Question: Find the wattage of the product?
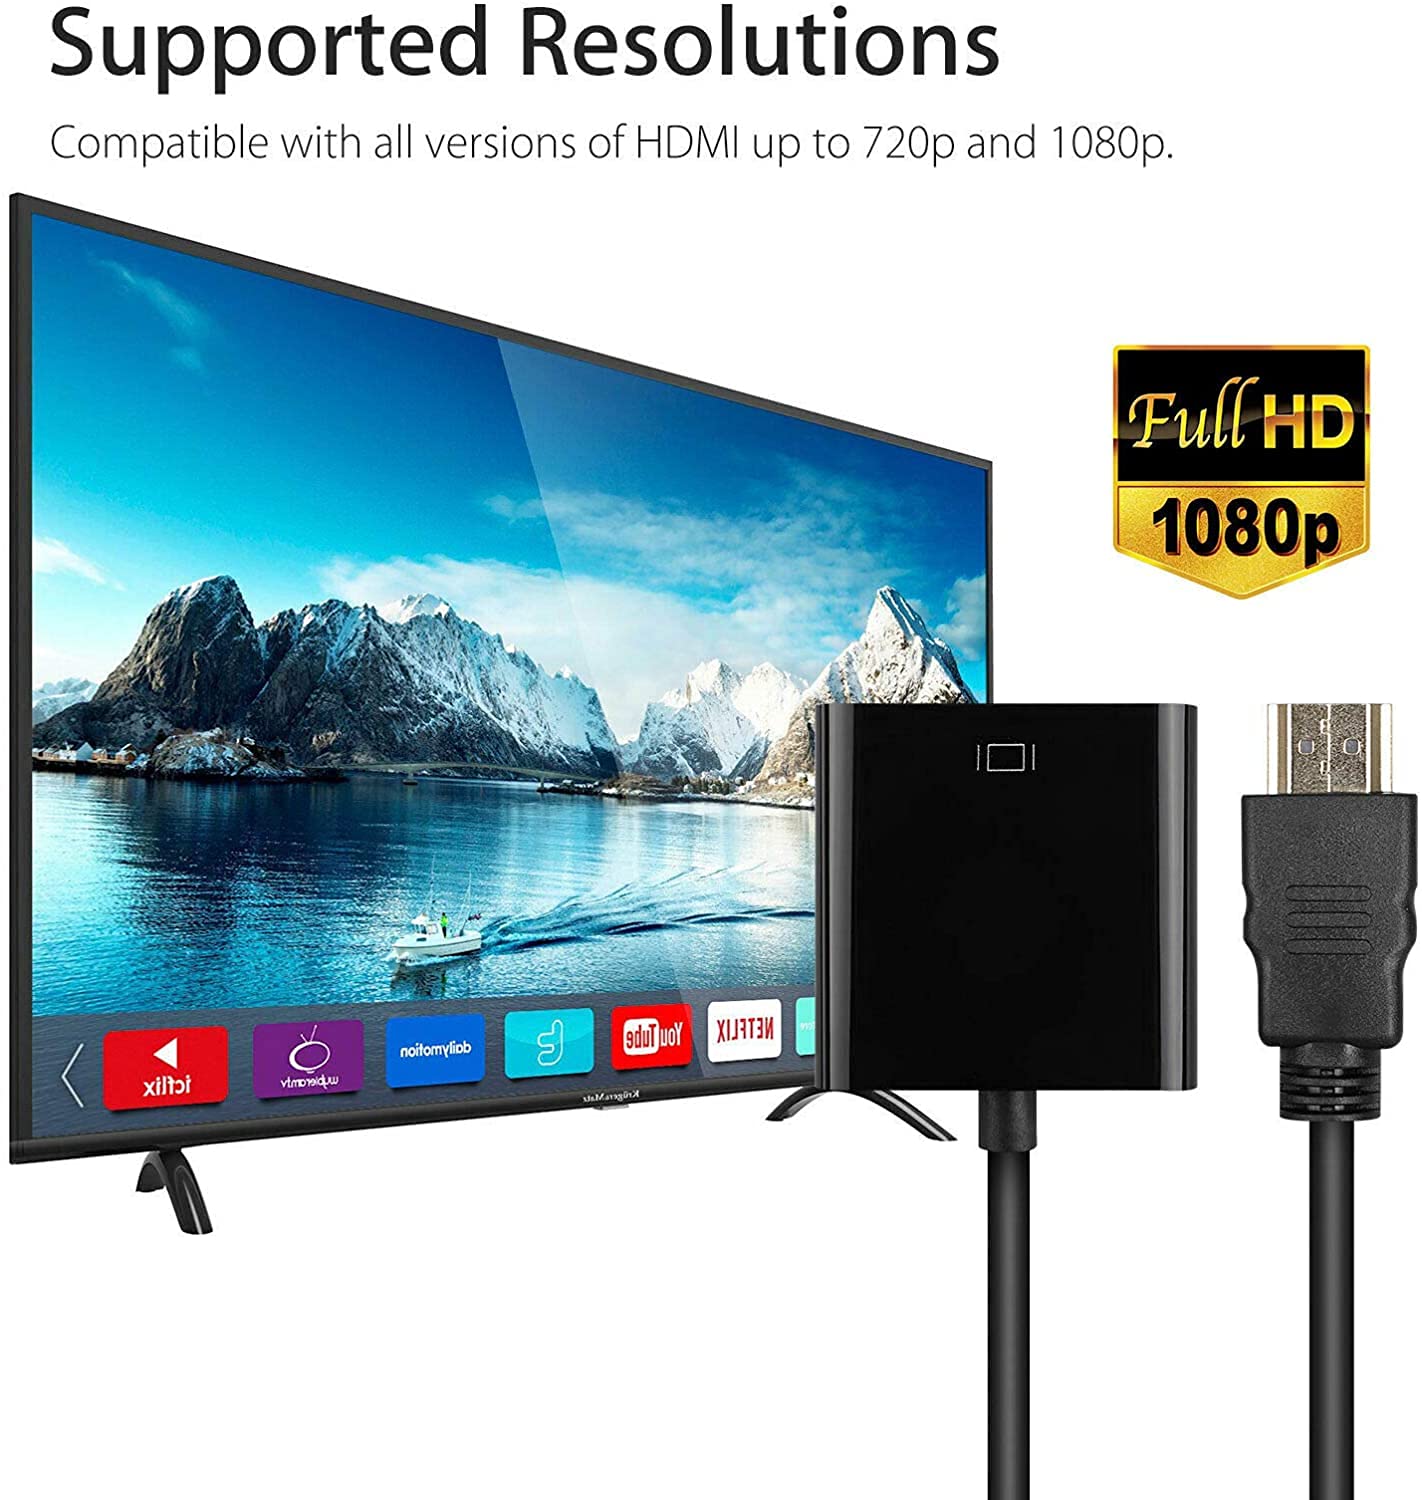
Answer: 1080.0 horsepower